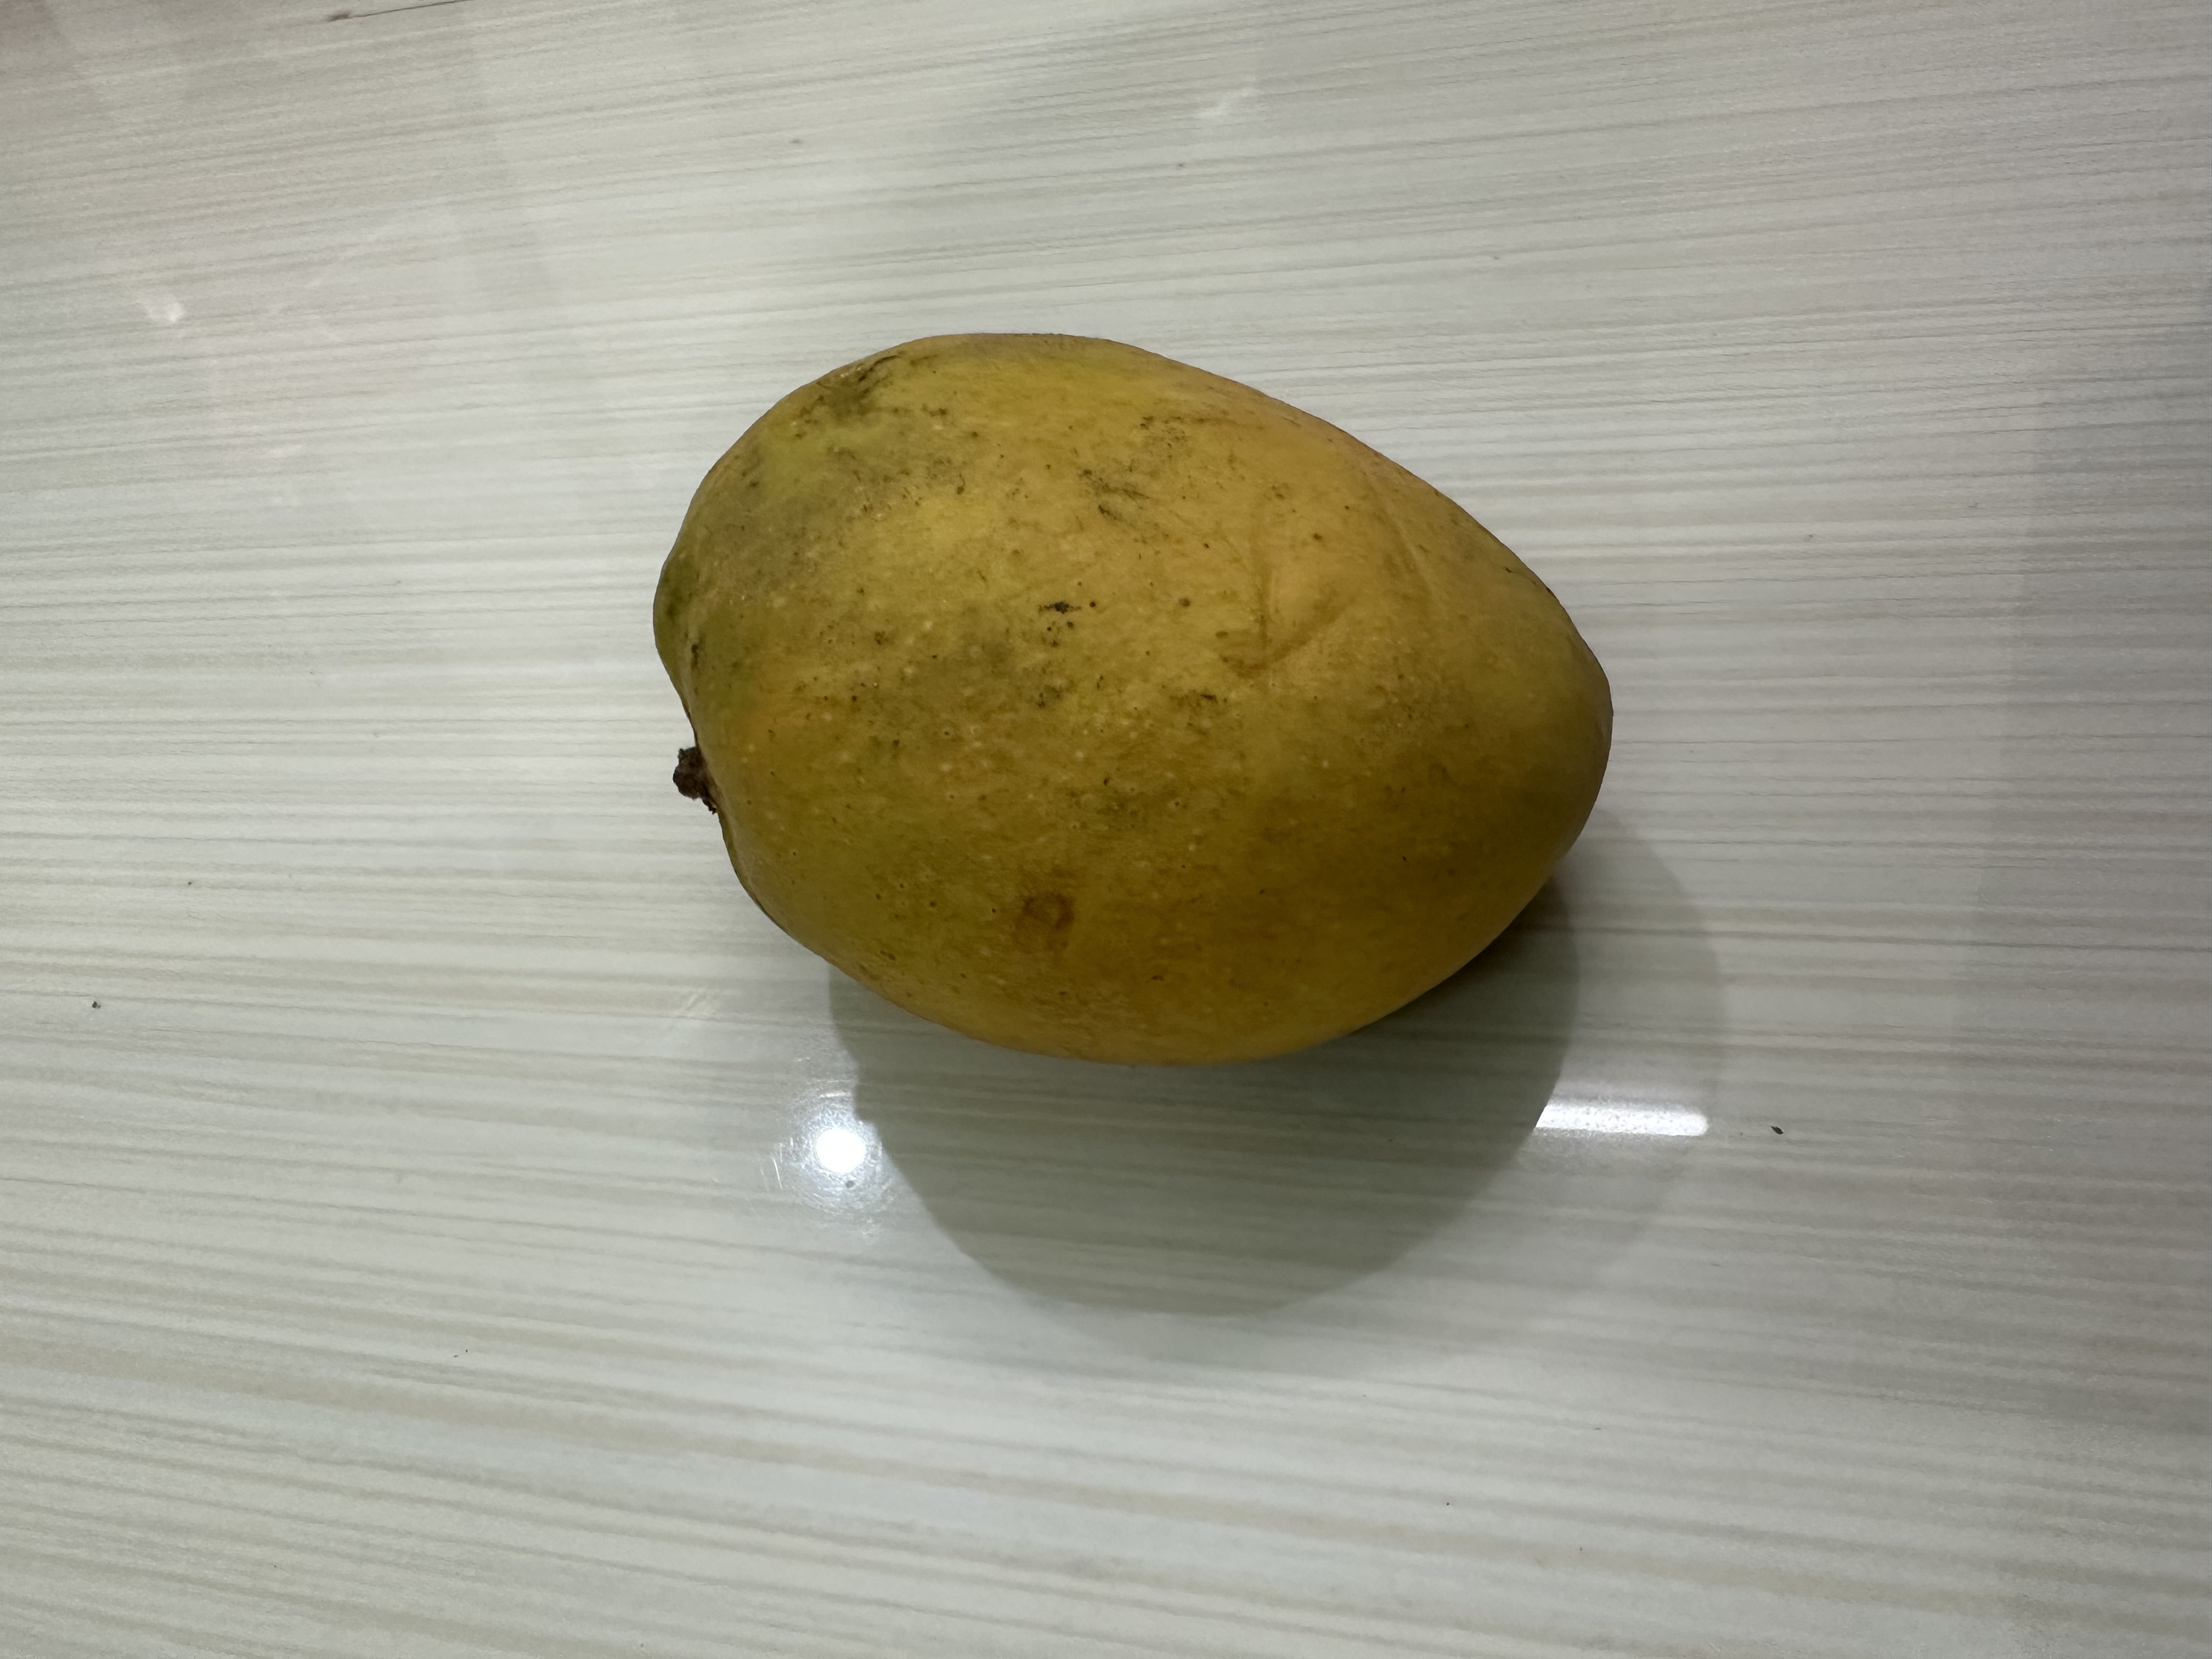
Mango variety: Bari-4